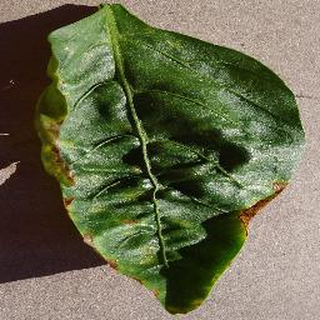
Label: bell_pepper_bacterial_spot